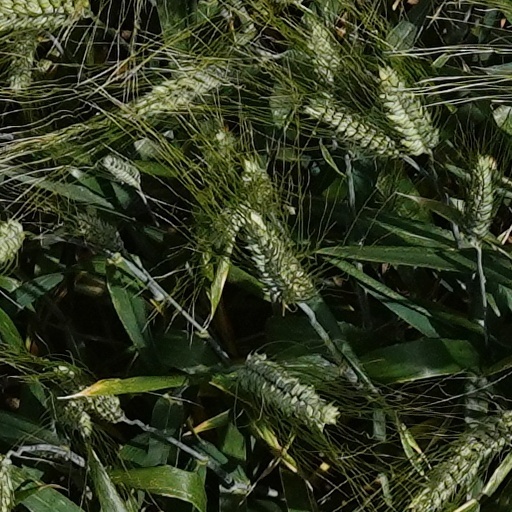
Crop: wheat